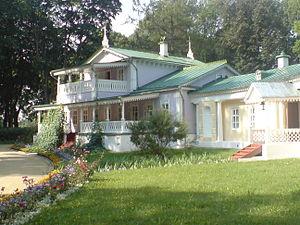
Spasskoïe-Loutovinovo est le domaine familial d'Ivan Tourgueniev situé en pleine campagne russe dans l'oblast d'Orel à dix kilomètres de Mtsensk et près d'Orel. C'est depuis 1922 un musée et une réserve naturelle.